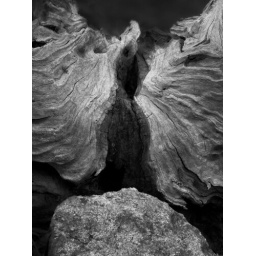
290707 wooden wings over stone